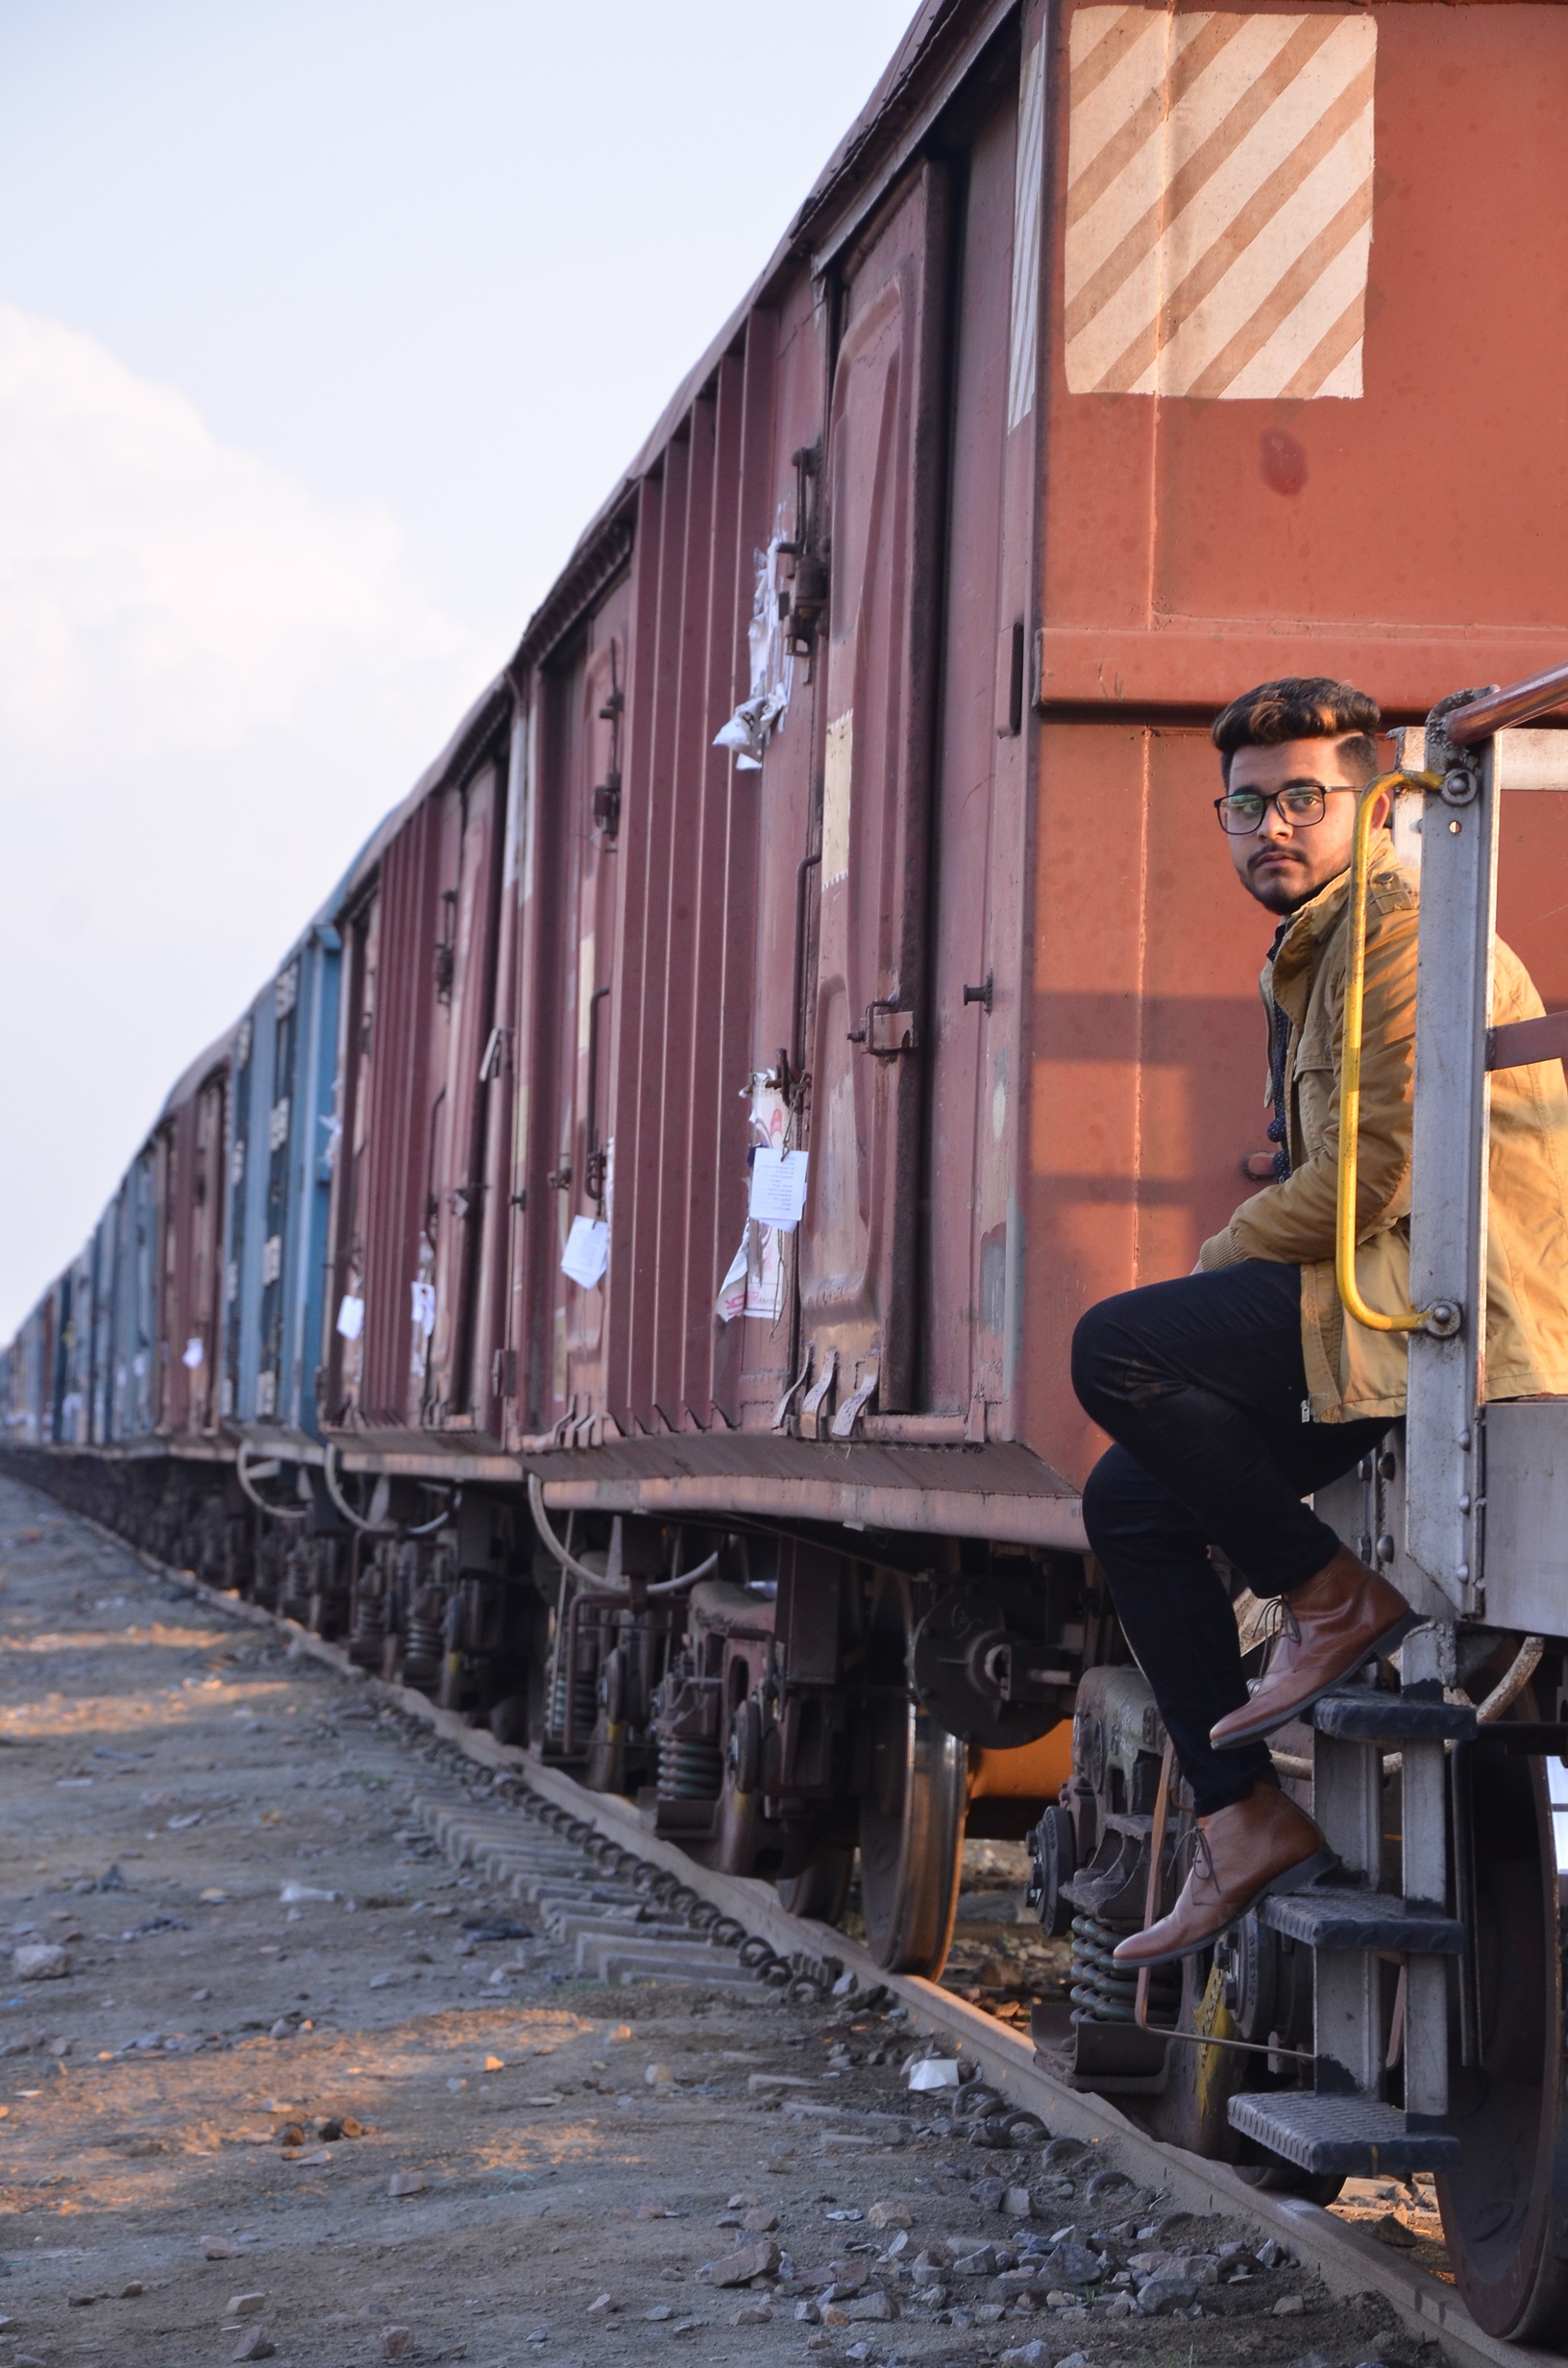
wood, track, train, transport, vehicle, natural, fashion, locomotive, style, attractive, rail transport, rolling stock, railroad car